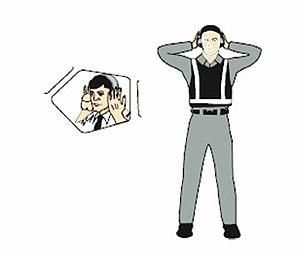
SIGNAUX DE CIRCULATION AU SOL d'un Signaux adressés par le signaleur à un aéronef ou SIGNAUX MANUELS D’URGENCE. Description: ""Entrez en communication par l’interphone"" (signal technique/de service). Tendre les deux bras à l’horizontale de chaque côté du corps, puis les replier jusqu’à ce que les mains recouvrent les oreilles."